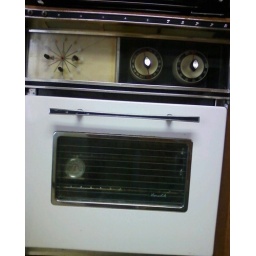
1950s Tappan Visualite wall oven, in my kitchen